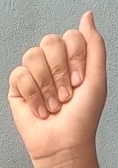
ASL sign: A